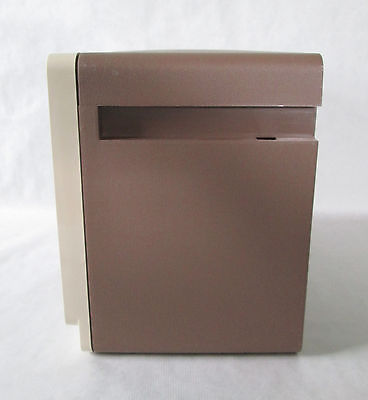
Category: coffee maker